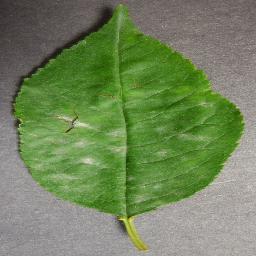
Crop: cherry
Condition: (including_sour)_powdery_mildew